John Hervey, 1st Earl of Bristol

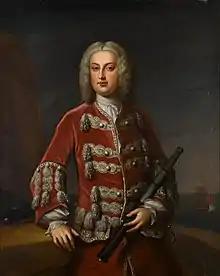
Portrait of Captain William Hervey by John Fayram

When John Hervey, 1st Earl of Bristol, died in January 1751, the earldom of Bristol and the barony of Hervey, along with the estates of Ickworth House, passed to his grandson George, the eldest son of John, Lord Hervey.